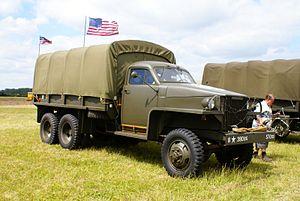
Le Studebaker US6 est un camion militaire américain léger capable de transporter une charge utile de 2,300 kg.